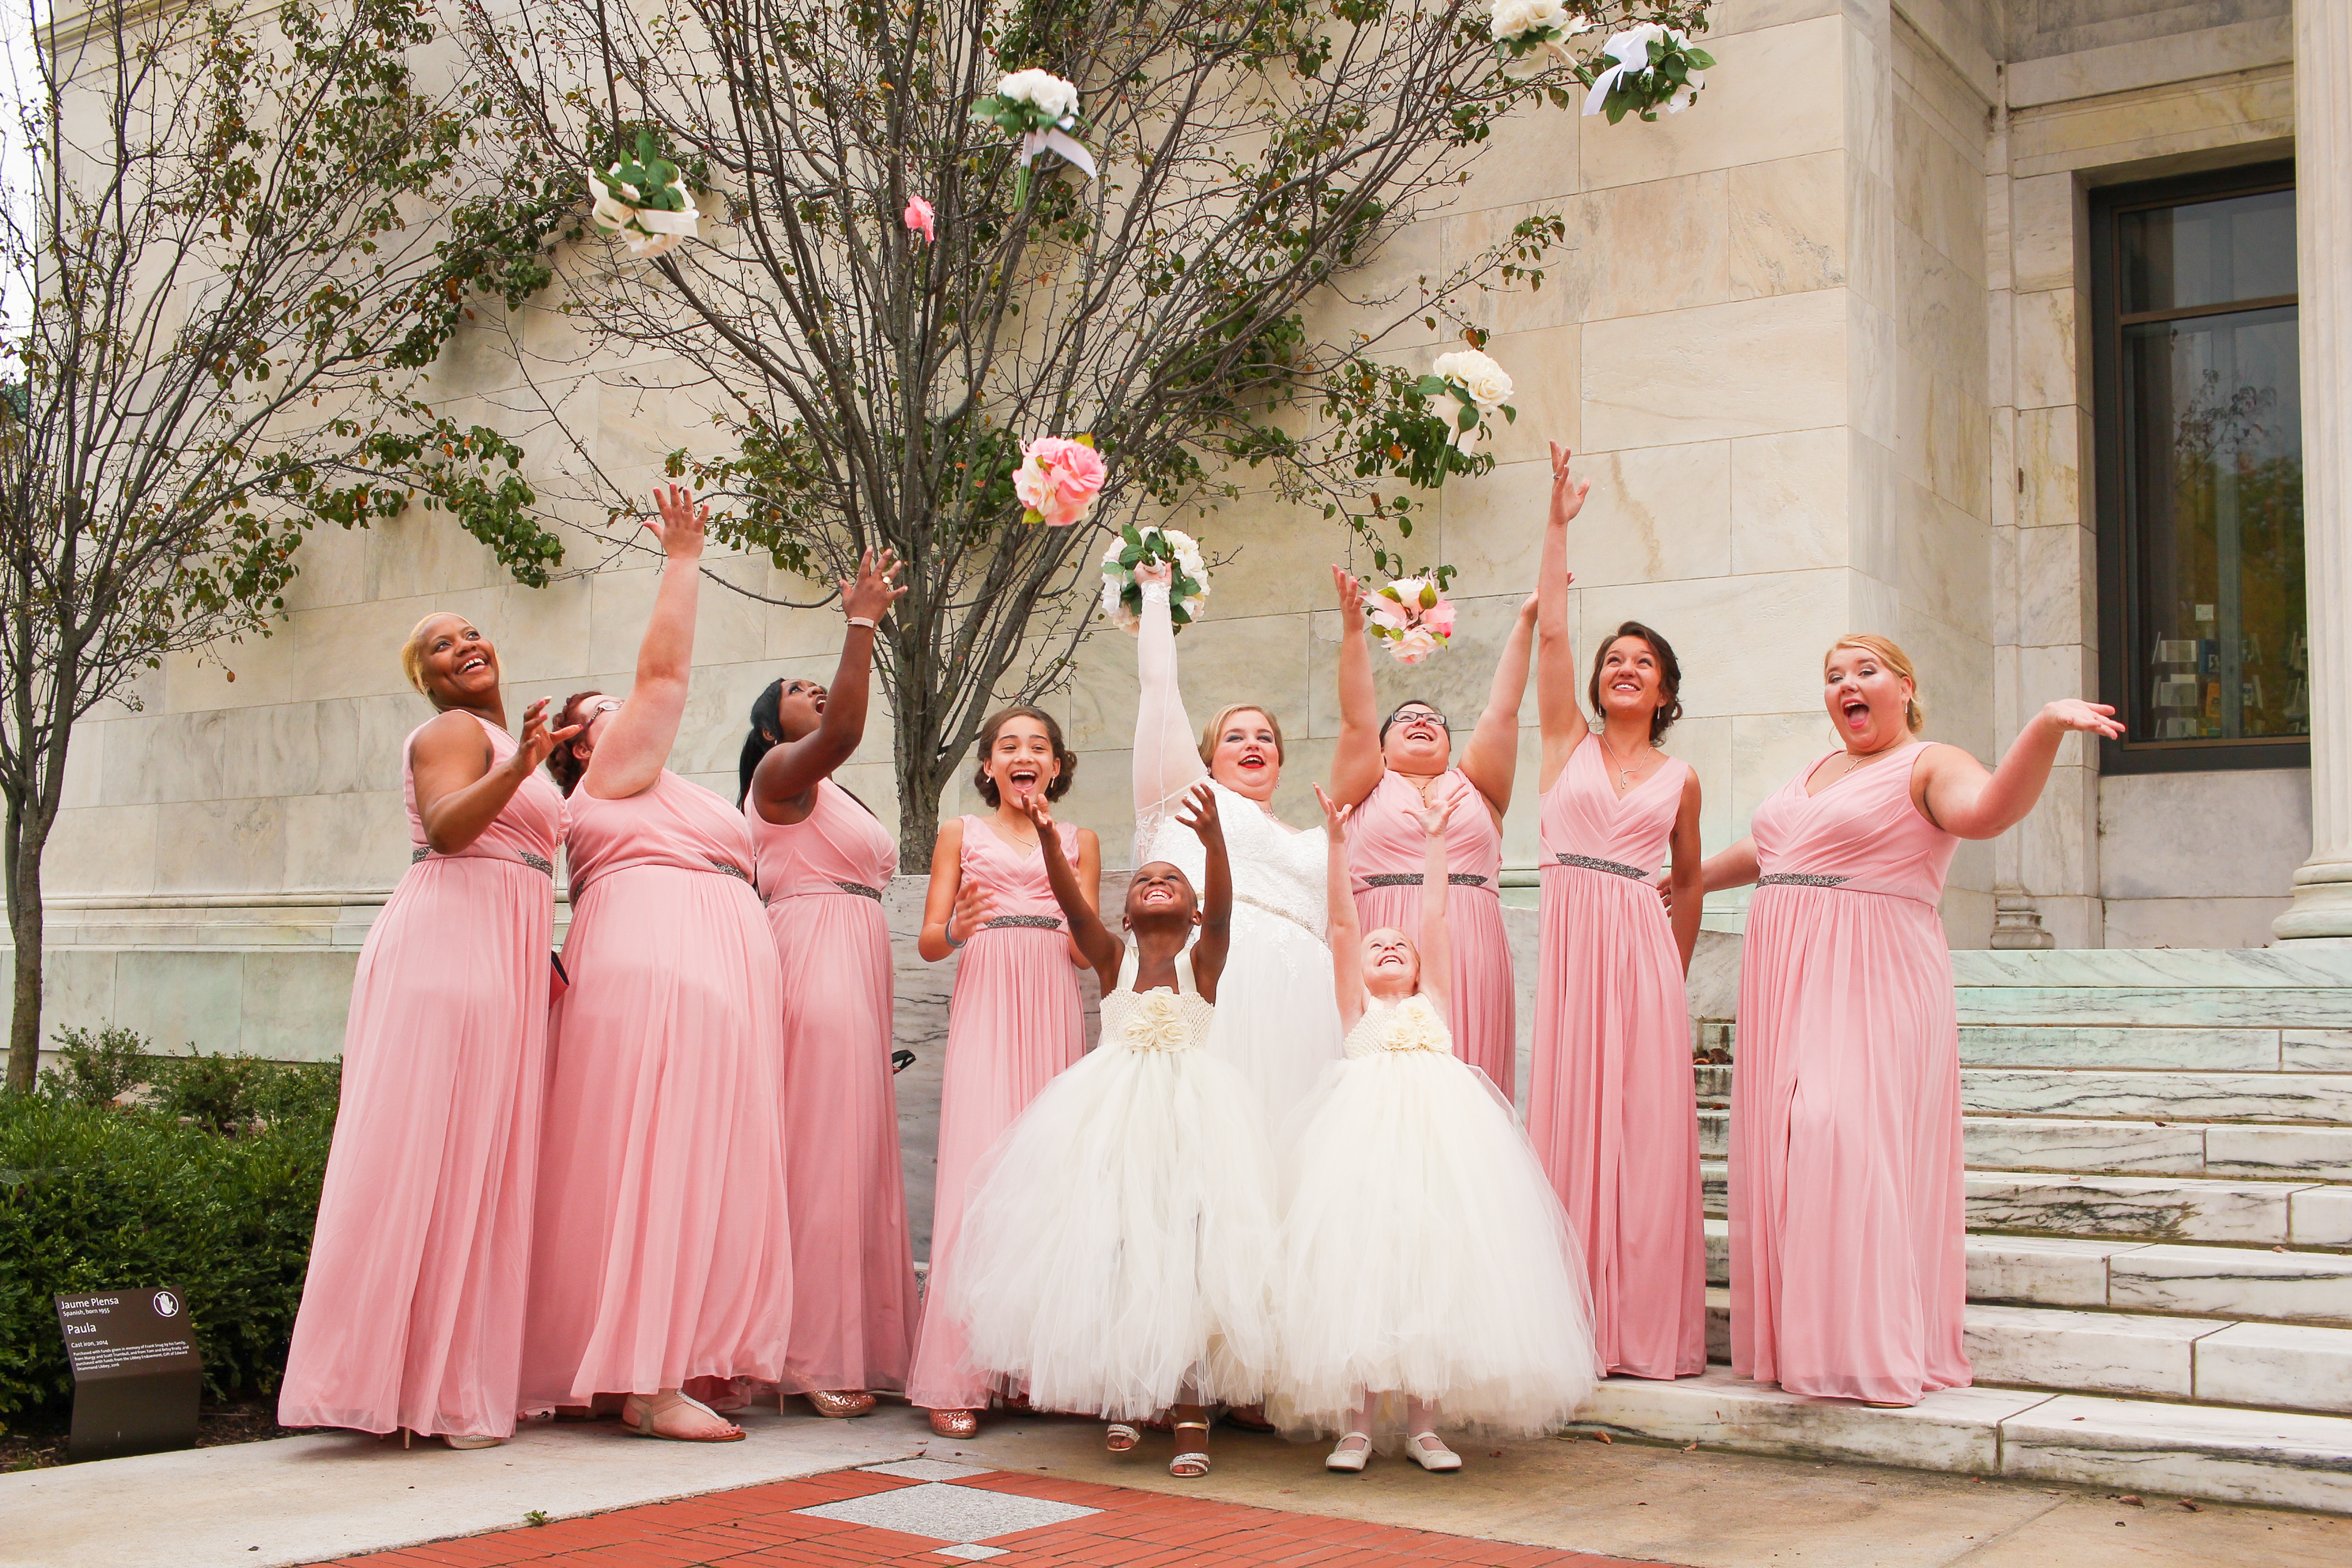
woman, pink, bride, photograph, bridesmaid, flower, gown, dress, wedding dress, ceremony, wedding, bridal clothing, flower arranging, girl, flower bouquet, tradition, wedding reception, floristry